MLB 10: The Show

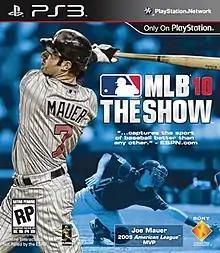
Cover art of (PlayStation 3 version) featuring Joe Mauer

MLB 10: The Show is a 2010 baseball video game developed by San Diego Studio and published by Sony Computer Entertainment for the PlayStation 2, PlayStation 3 and PlayStation Portable. The game presents a number of new features, including catcher mode, and Home Run Derby. Catcher for the Minnesota Twins and 2009 American League MVP Joe Mauer is the cover athlete.